Bernd Siebert

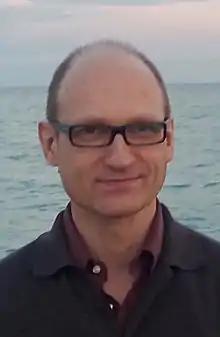
Siebert in 2014

Bernd Siebert (born 5 March 1964 in Berlin-Wilmersdorf) is a German mathematician who researches in algebraic geometry.